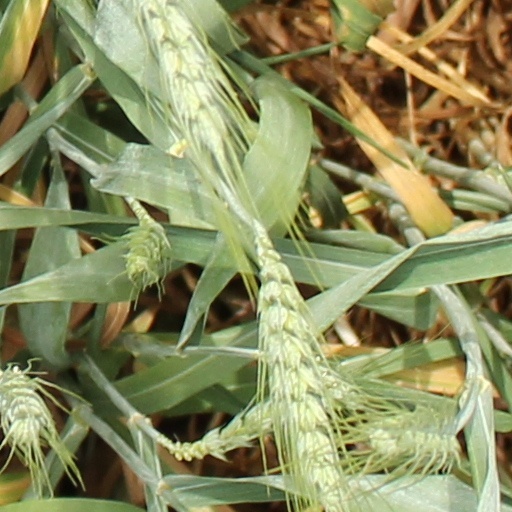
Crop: wheat